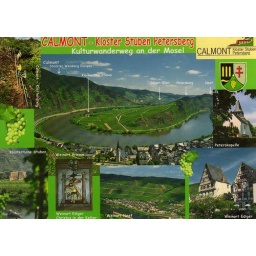
Nice views of the river Mosel with the Monastery ruins &amp;quot;Stuben&amp;quot; and the mountain Calmont in Germany.From Ute.